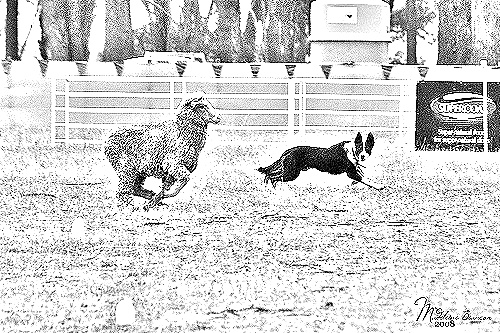
Portrait style: Sketch Portrait